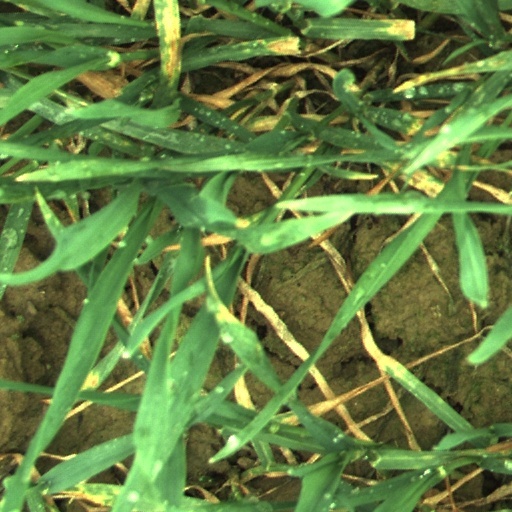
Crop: wheat